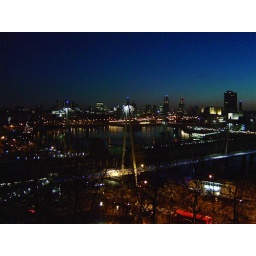
a winter dawn over charring cross bridge